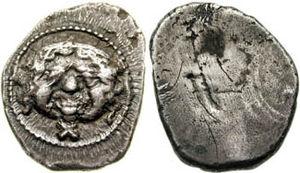
Le litra est un terme générique désignant une mesure de métaux précieux d'argent de la Grèce antique valant 1 unité équivalente à 0,2 drachme. Elle est émise en de très nombreux types par les différentes cités et colonies grecques et utilisée jusqu'à la domination romaine.